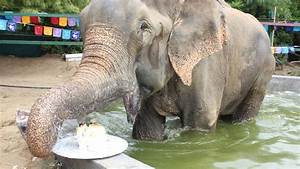
Label: elephant